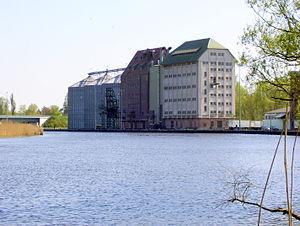
Jarmen est une ville située dans l'arrondissement de Poméranie-Occidentale-Greifswald du Land de Mecklembourg-Poméranie-Occidentale.